Martell (cognac)

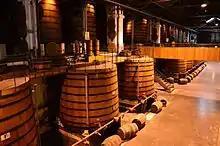
House and distillery of Martell

Jean Martell, a young merchant, was born on the island of Jersey in 1694. It was then a location known for smuggling, which may have led to his involvement in the liquor trade. In 1715 he began his own trading business at Gatebourse in Cognac, on the banks of the Charente, and thus founded one of the first cognac houses. Variations of the logo he chose, a swift in combination with the Martell family coat of arms, have been in use ever since.